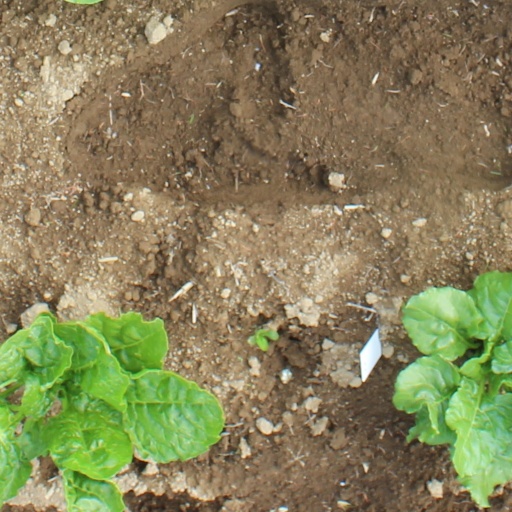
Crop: sugar beet